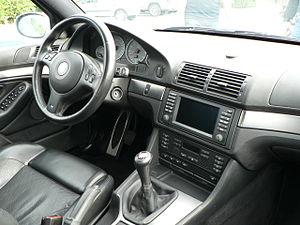
Poste de conduite d'une BMW M5 E39
La BMW M5 E39 est une automobile sportive produite par le constructeur allemand BMW. Lancée trois ans après la présentation de la nouvelle Série 5, elle en constitue la désormais habituelle déclinaison sportive signée par BMW M. En rupture avec ses aînées, celle-ci abandonne le traditionnel moteur à 6 cylindres en ligne de la marque bavaroise au profit d'un nouveau V8. Sous le ramage d'une berline cossue et confortable, il s'agit à sa sortie de la BMW de série la plus puissante et la plus performante de l'histoire de la marque.